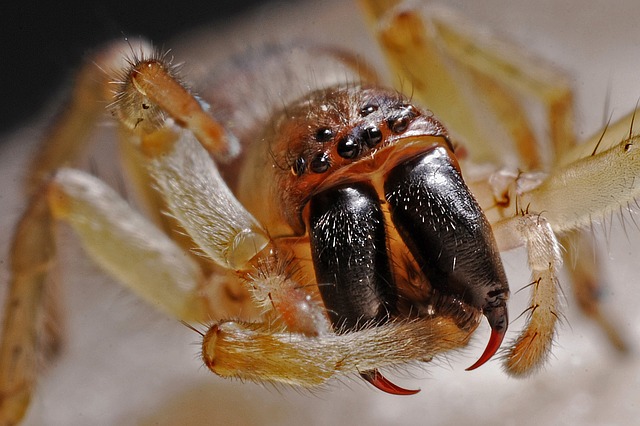
Label: ragno